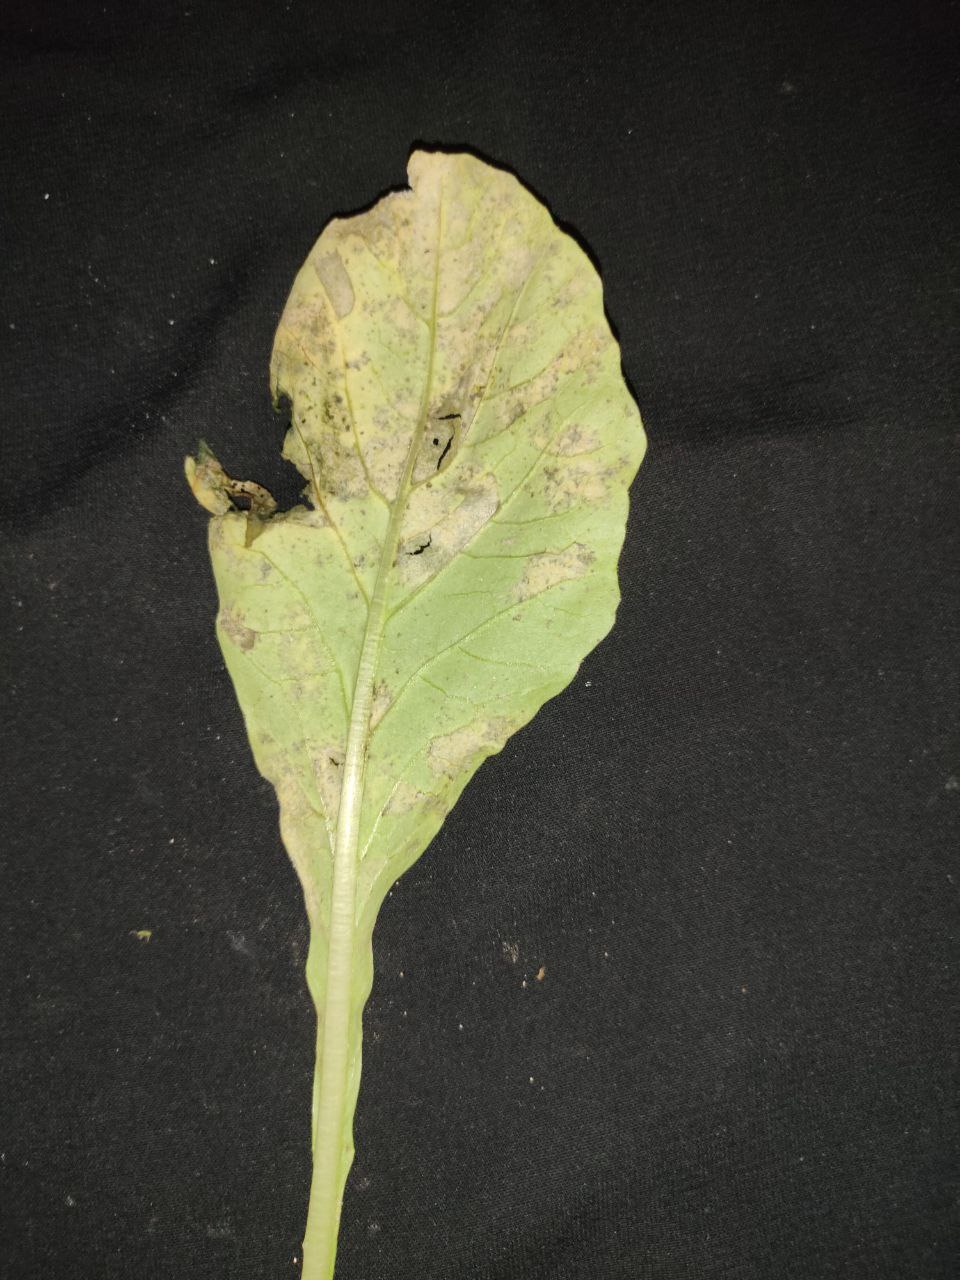
Label: Downey mildew